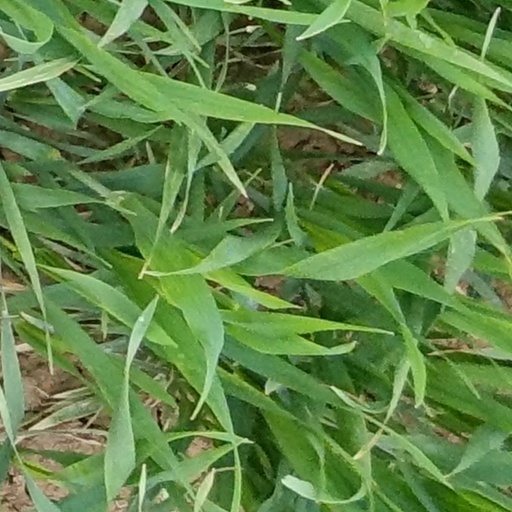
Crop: wheat